Paz Bash

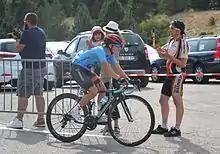
Bash in 2016

Paz Bash (born 28 June 1983) is an Israeli racing cyclist. She competed in the 2013 UCI women's road race in Florence.